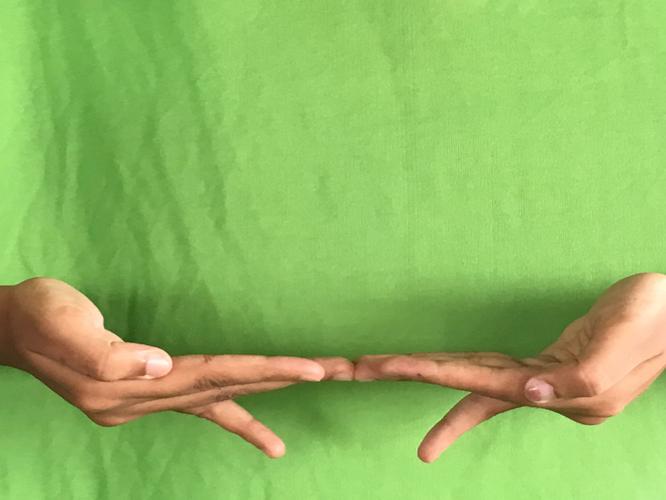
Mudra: Khatva
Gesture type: double_hand